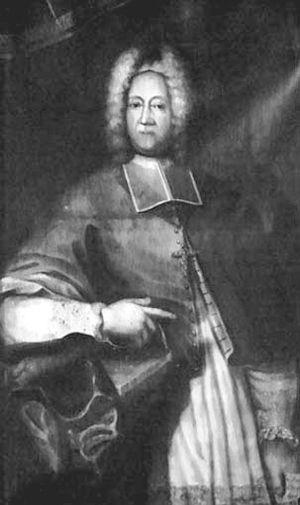
Le prince-évêque de Liège était le souverain de la principauté de Liège.
Georges-Louis de Berghes, né le 5 septembre 1662 à Bruxelles et mort le 5 décembre 1743 à Liège, est prince-évêque de Liège de 1724 à 1743.
Les dates de prise de fonction et de mort des évêques de Tongres sont incomplètes et parfois erronées. Le premier évêque sur lequel il existe des documents est Domition d'Huy. Les évêques antérieurs au IVᵉ siècle sont légendaires, car l'évêché a été créé au début des années 400.